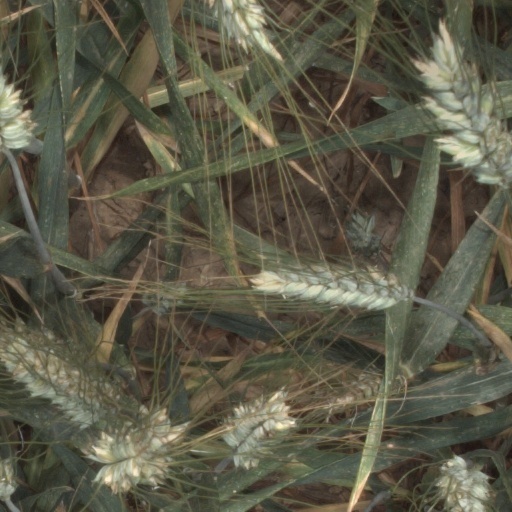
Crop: wheat